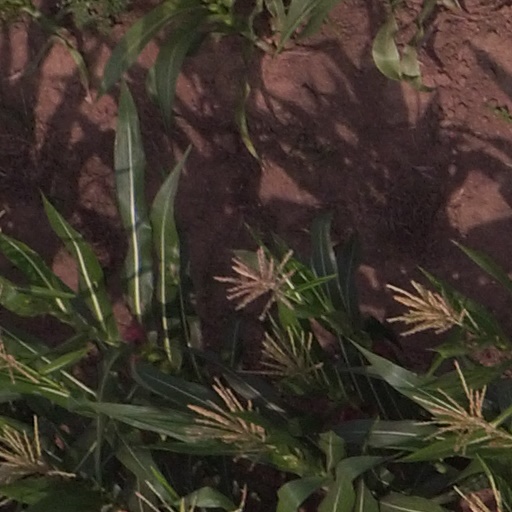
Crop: maize; corn